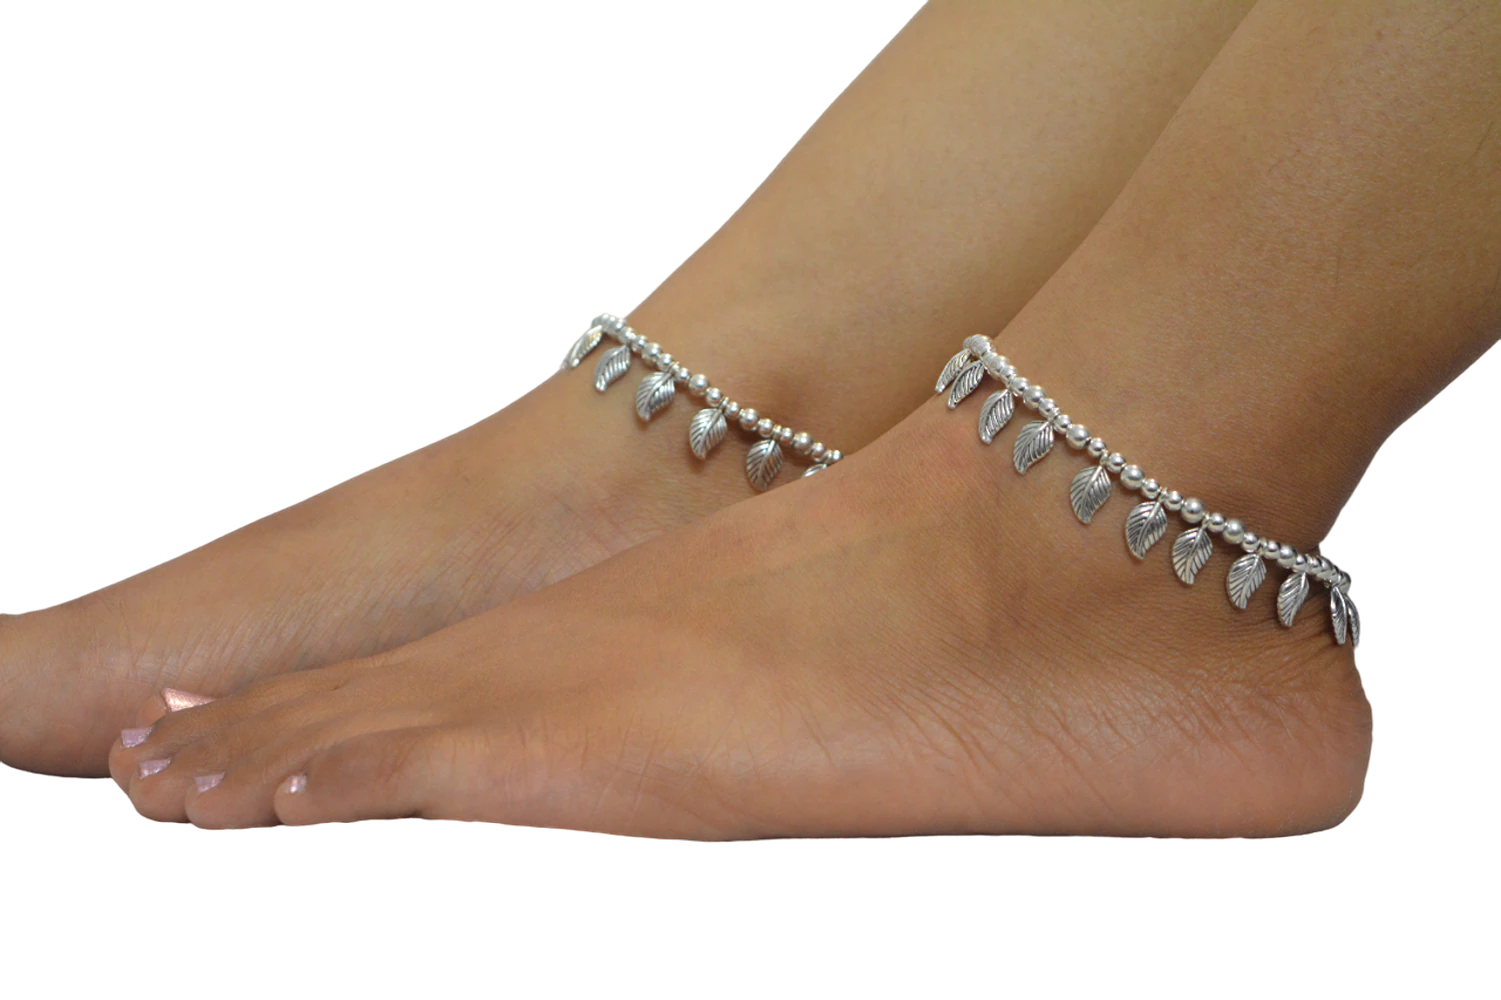
Mewow Trends Forest's whisper Adjustable Alloy Anklet (Pair of 2)
Type: Anklets
Brand: MEWOW TRENDS
Price: Rs. 239
 Elevate your look with Mewow Trends' stunning anklets. Made with the highest quality materials, our anklets are designed to last and are perfect for any occasion. Whether you're dressing up for a night out, or just want to add a splash of color to your everyday look, our anklets have got you covered.